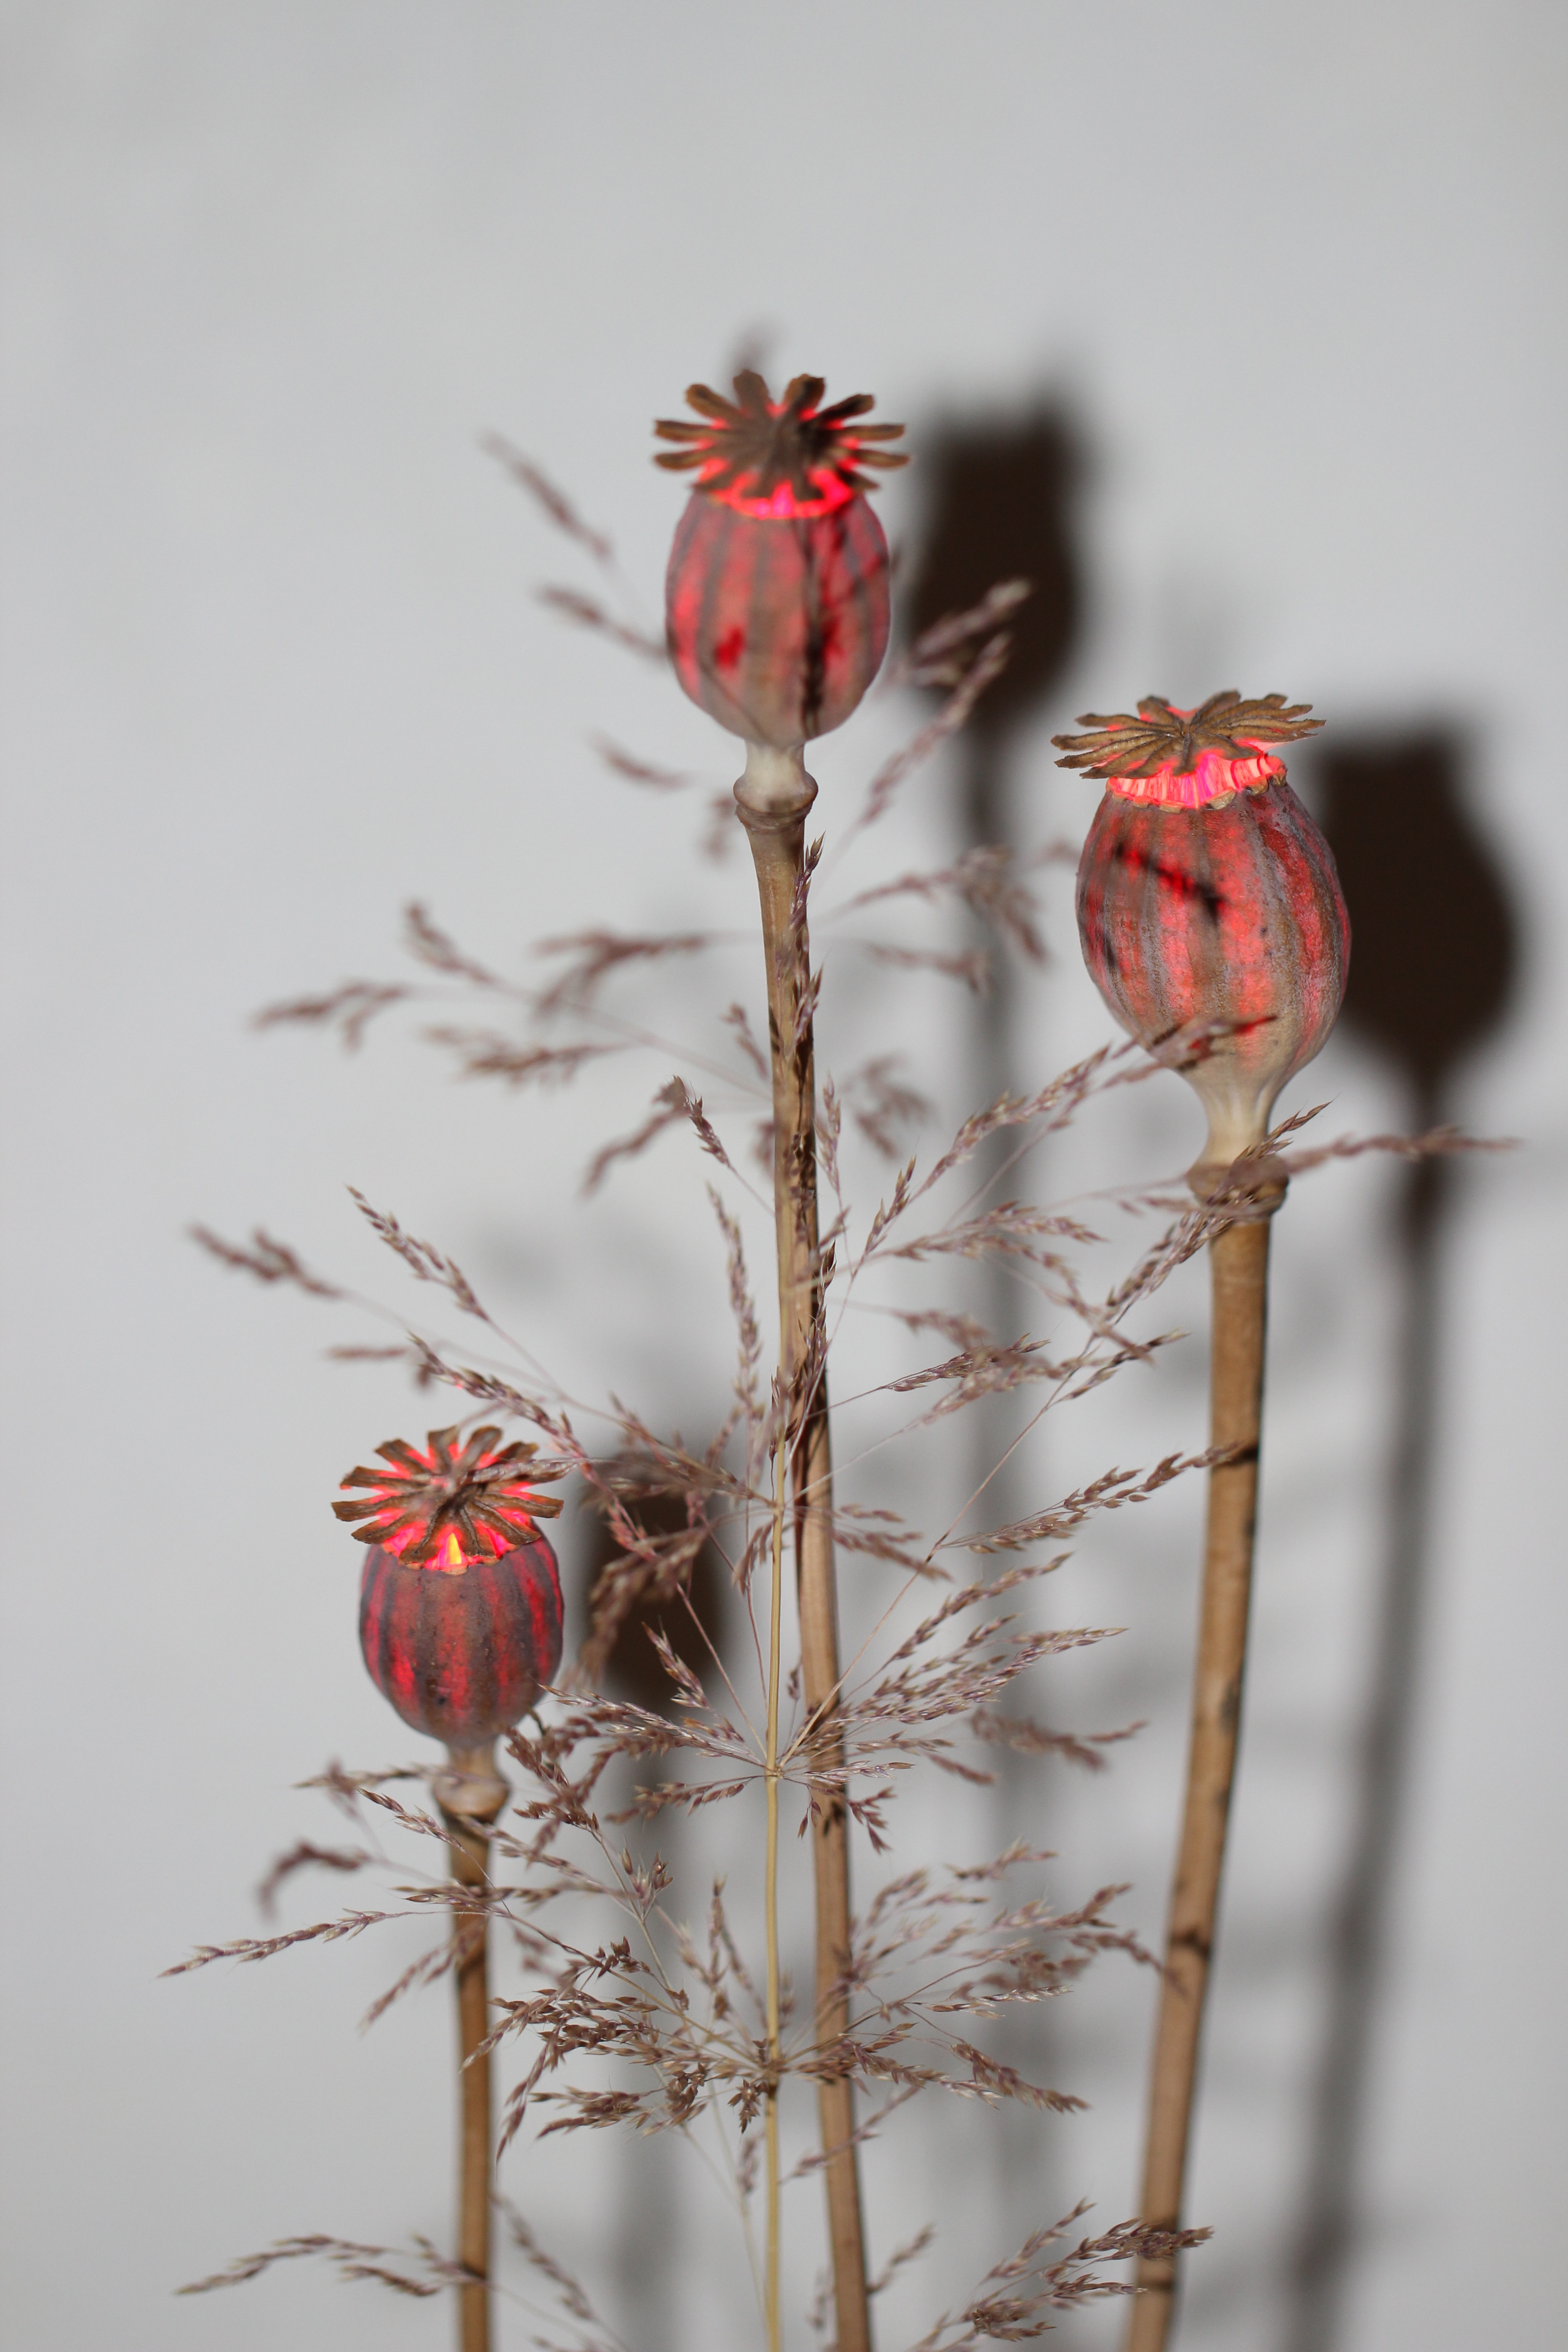
nature, branch, blossom, plant, leaf, flower, petal, spring, golden, red, produce, color, lamp, pink, lighting, flora, twig, deco, close up, bright, poppy, mood, harmony, grasses, macro photography, flowering plant, plant stem, land plant